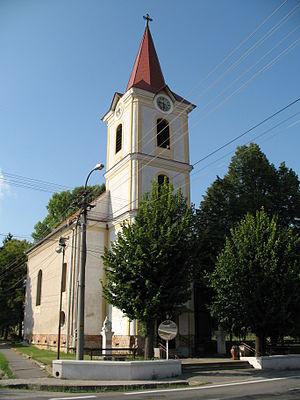
Kolta est une commune du district de Nové Zámky, dans la région de Nitra, en Slovaquie.